Nathalie Moliavko-Visotzky

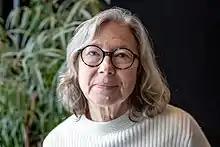

Nathalie Moliavko-Visotzky (born May 18, 1953) is a Canadian cinematographer. She is most noted as a three-time Jutra Award nominee for Best Cinematography, receiving nods at the 3rd Jutra Awards in 2001 for "The Three Madeleines (Les Fantômes des 3 Madeleine)", at the 6th Jutra Awards in 2004 for "Ma voisine danse le ska", and at the 16th Jutra Awards in 2014 for "Catimini".